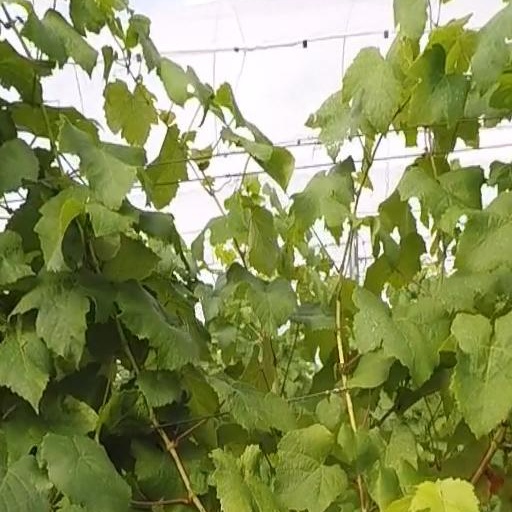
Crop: grape